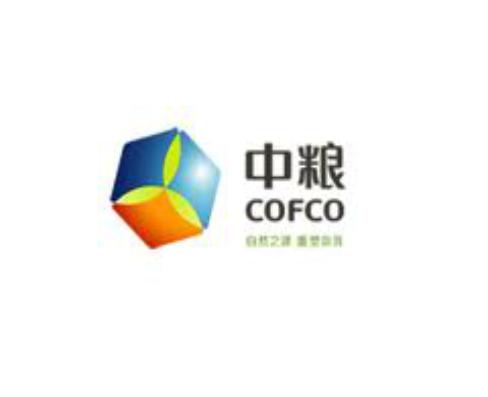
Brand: cofco
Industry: Others